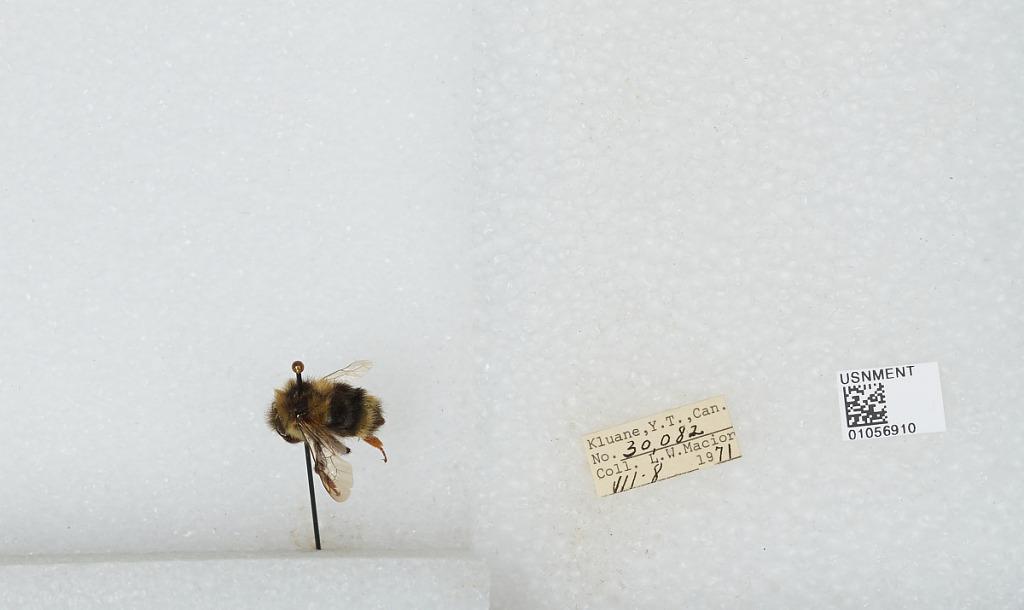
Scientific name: Bombus bifarius nearcticus
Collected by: L. Macior
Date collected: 1971-7-8
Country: Canada
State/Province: Yukon Territory
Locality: Kluane
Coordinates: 60.75, -139.5